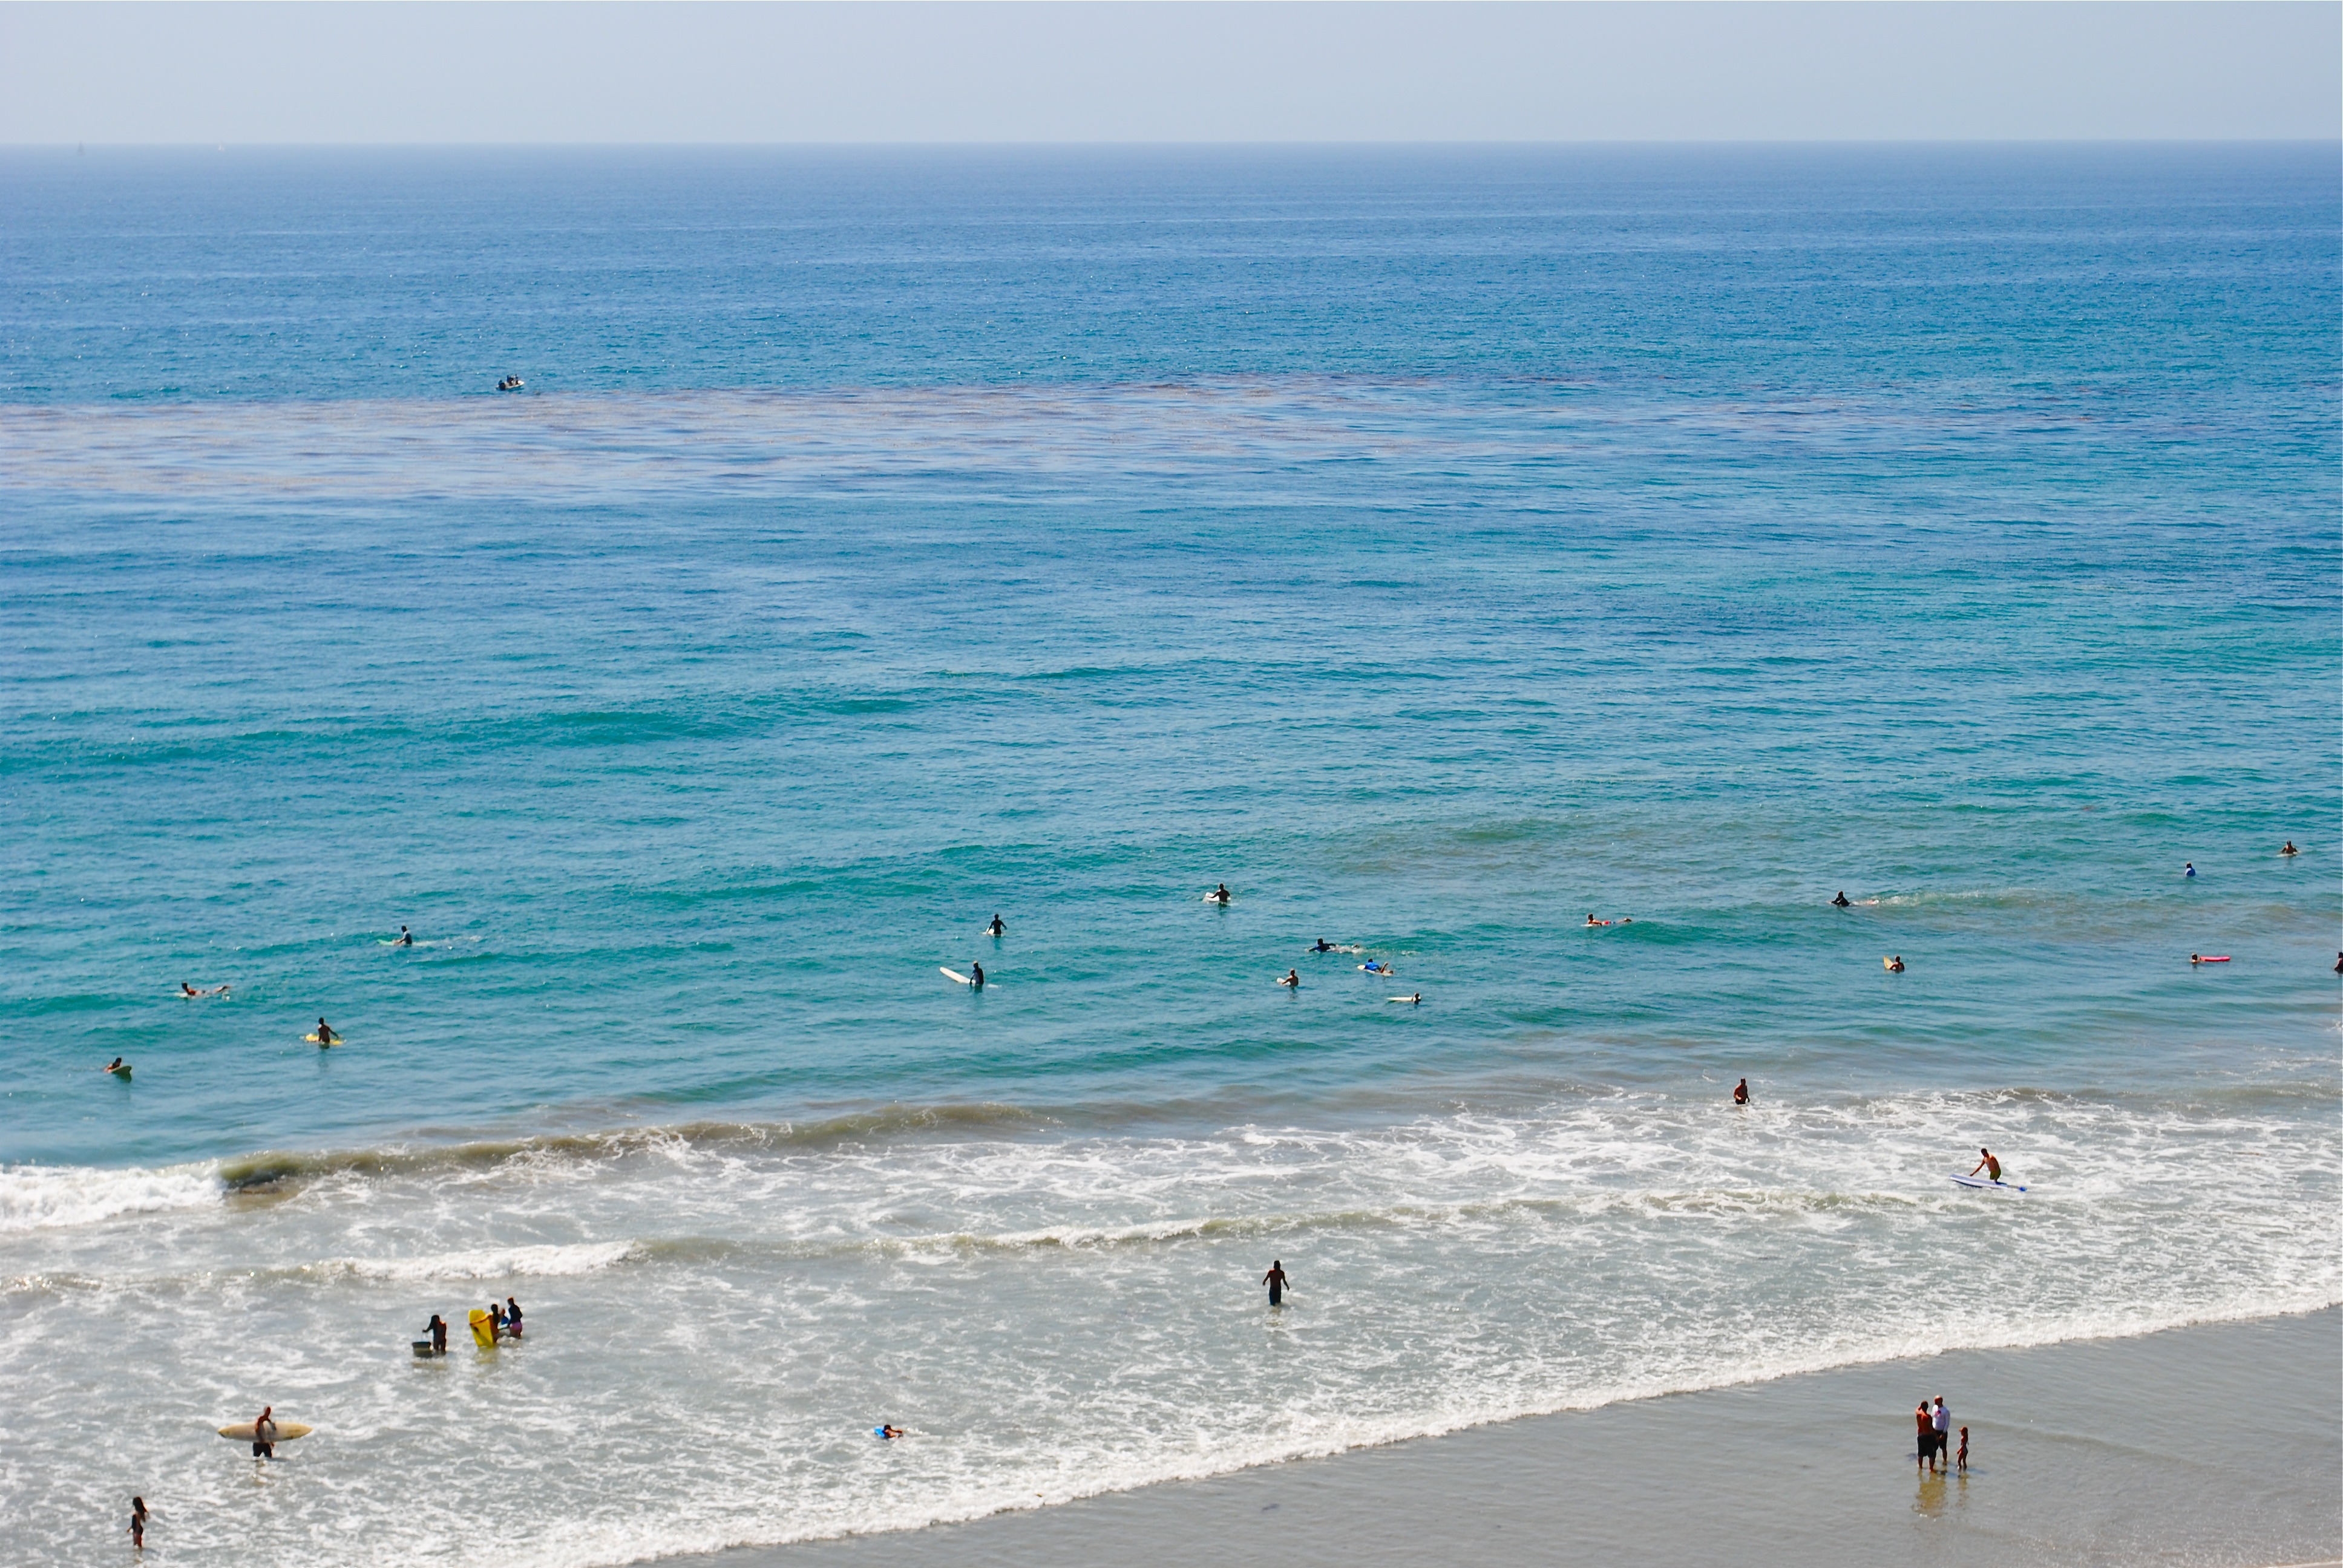
beach, landscape, sea, coast, sand, ocean, horizon, shore, wave, vacation, surf, bay, california, body of water, cape, carlsbad, wind wave